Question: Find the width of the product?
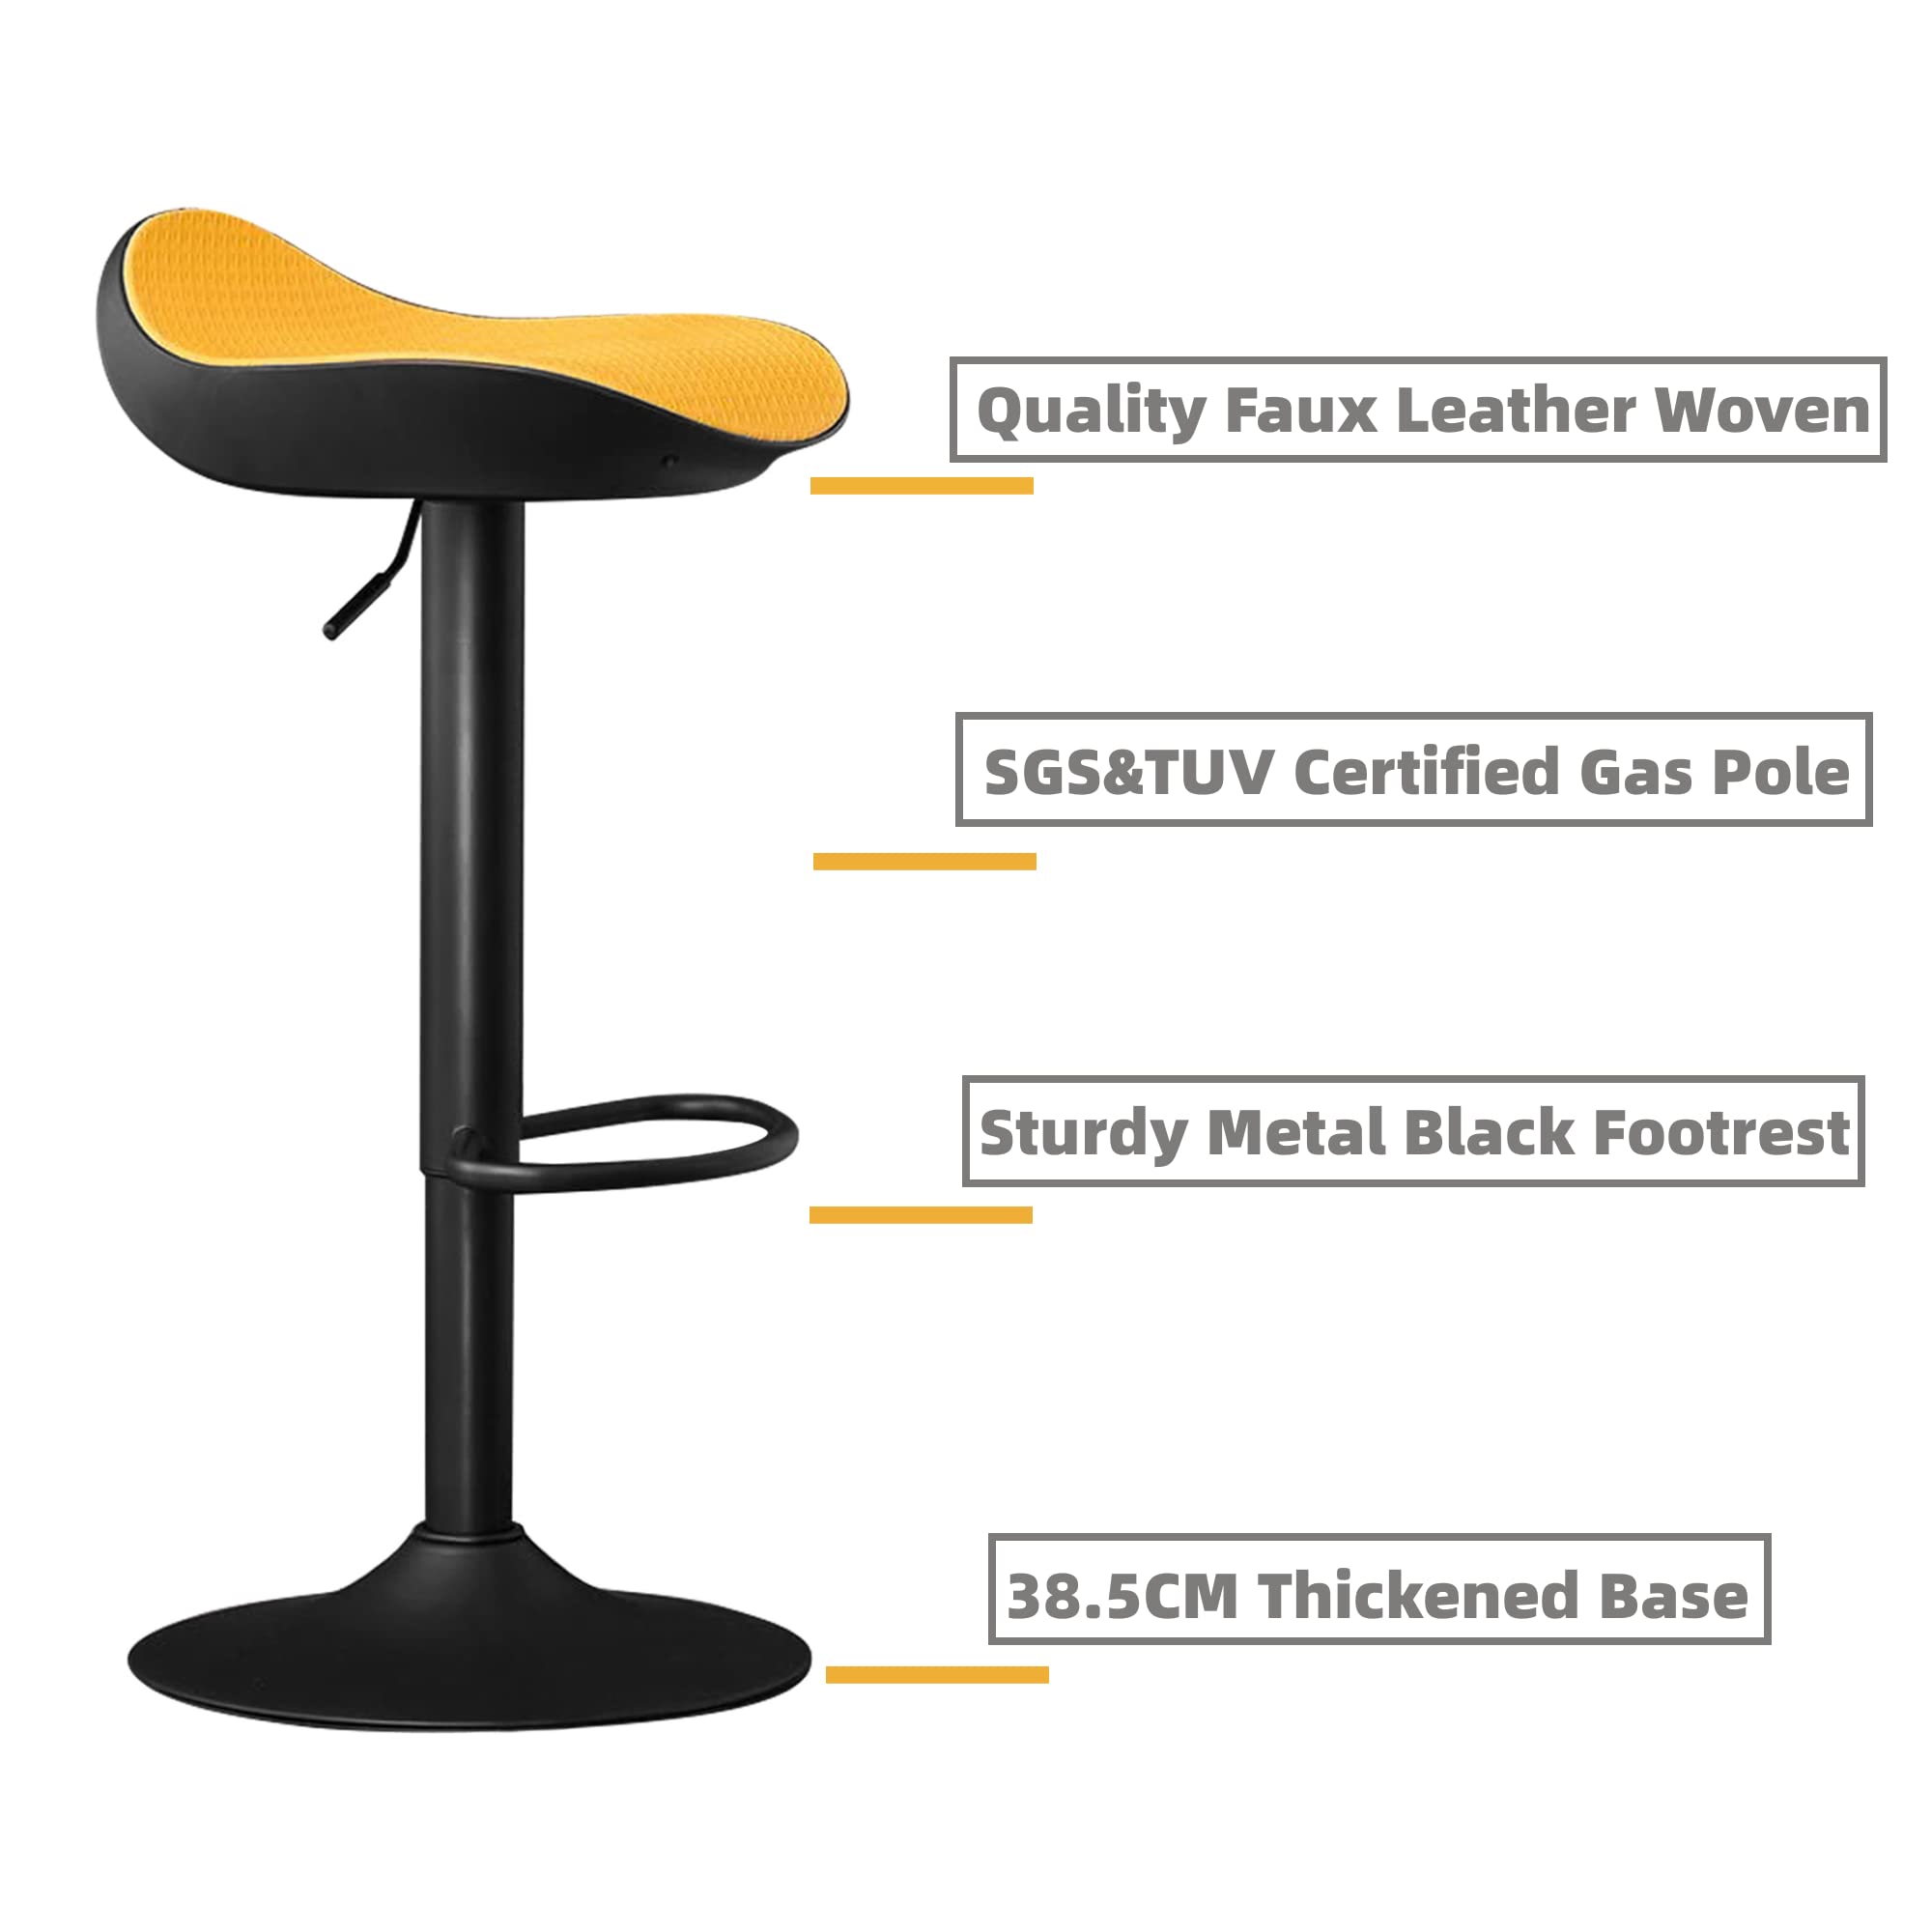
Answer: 38.5 centimetre